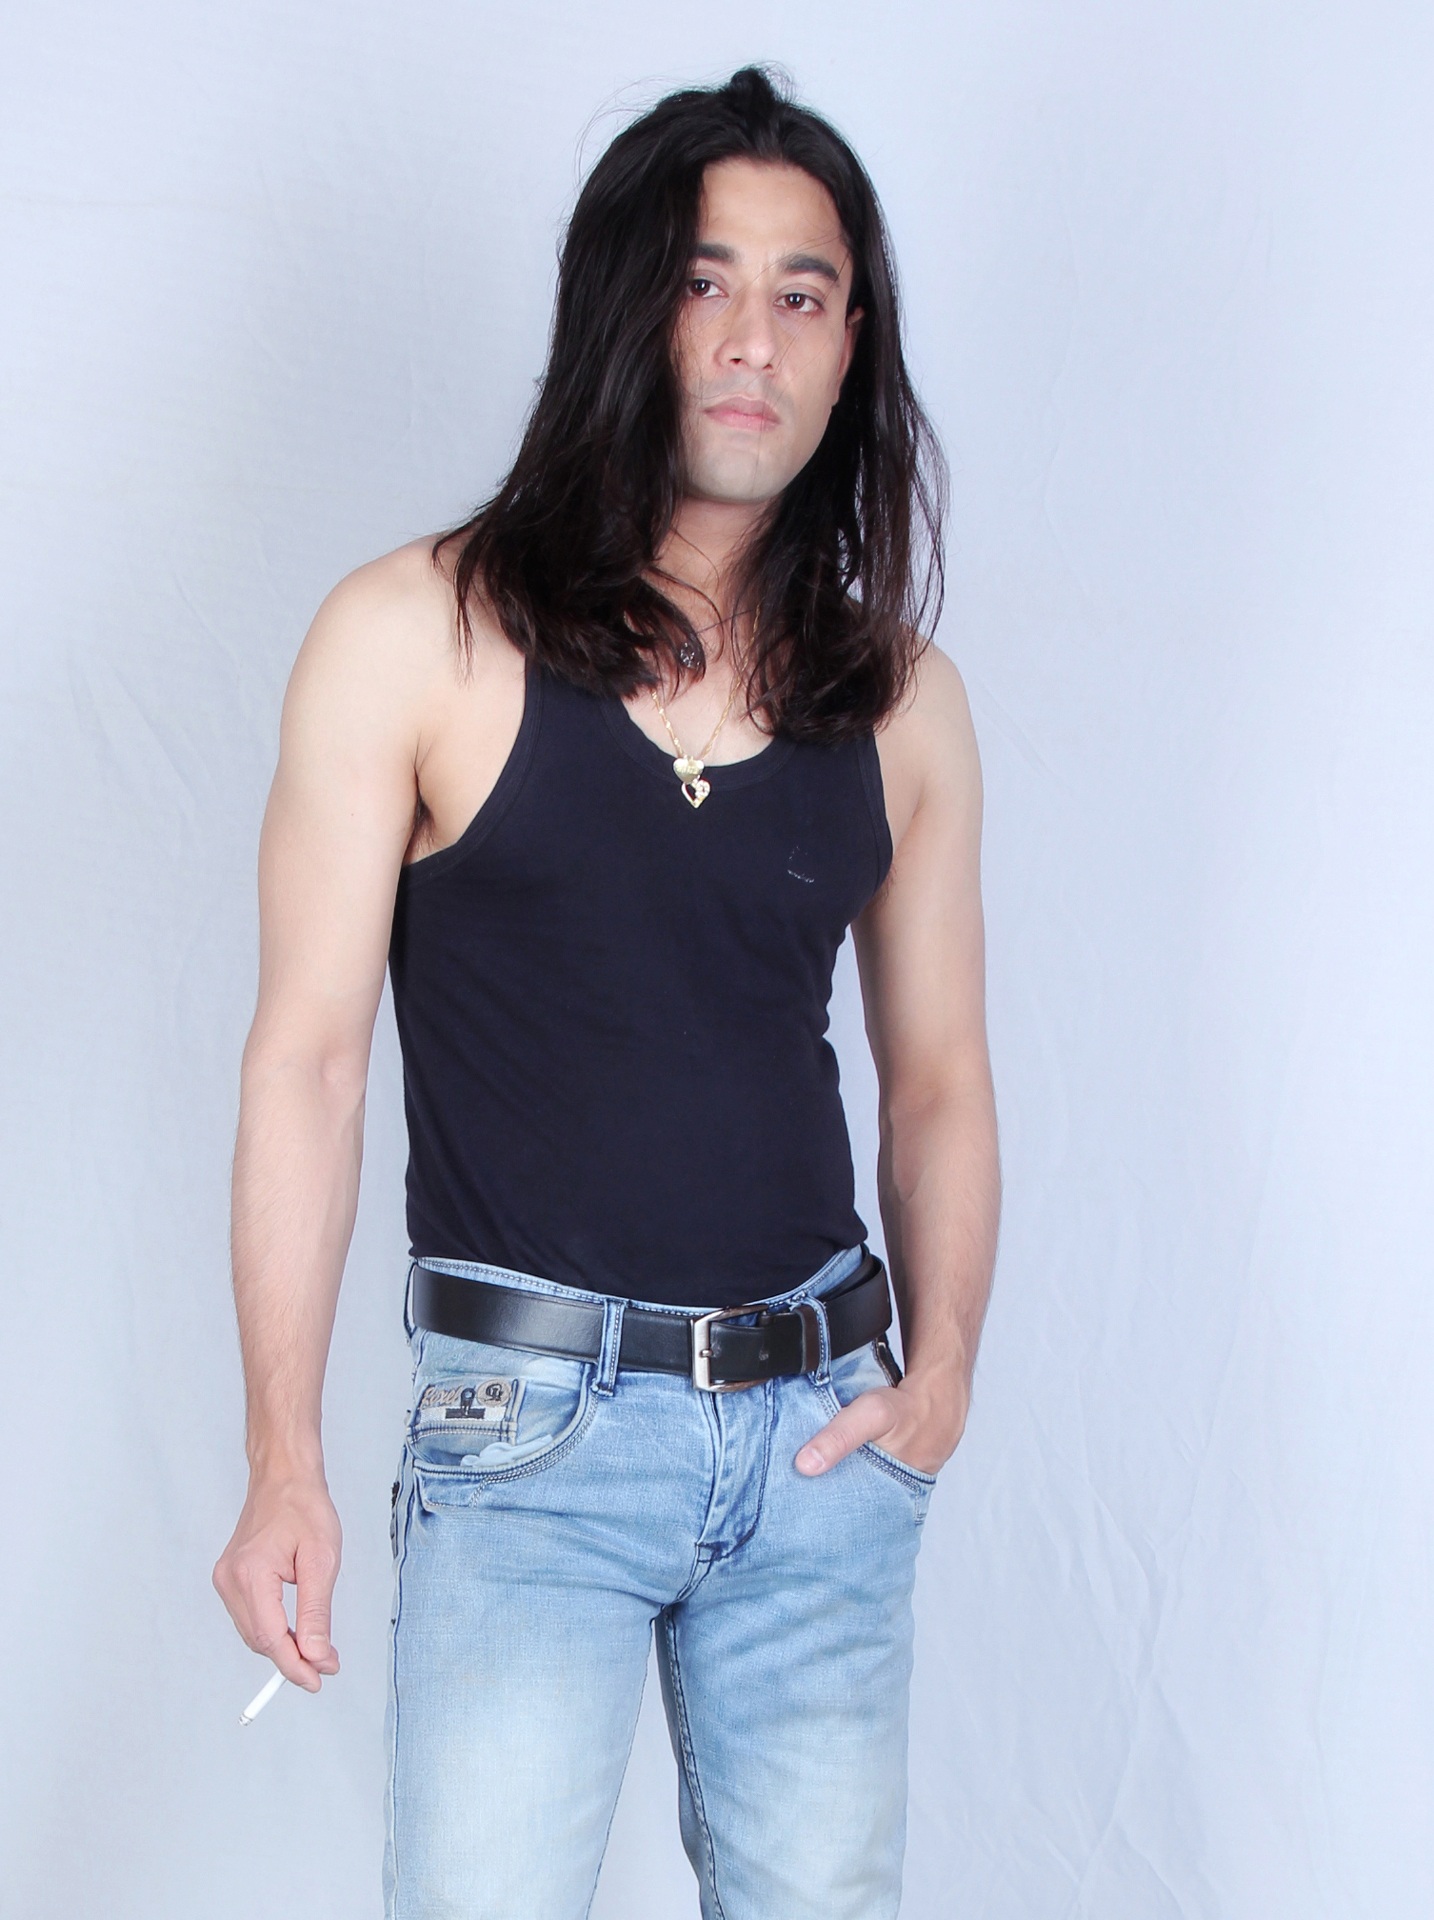
hand, person, people, hair, trunk, smoke, leg, model, young, finger, clothing, arm, hairstyle, muscle, denim, long hair, human body, neck, thigh, pose, royalty, exotic, hindu, handsome, actors, abdomen, photo shoot, t shirt, entertainer, sense, male models, indian male smoking, smoking men on style, bengali model smoking, long hair indian men smoking, long hair man, long hair model star, men smoking royalty free, indian men long hair, long hair men 2015, smoking fashion, bengali model rajkumar 2015, long hair men, stock images, men smoking pose, smoking hot men, rajkumar patra free images, bengali model raj, hot male stock images, long dark hair model, indian long hair men royalty free, model icon, bengali actor, indian actor, men with long hair, supermodel